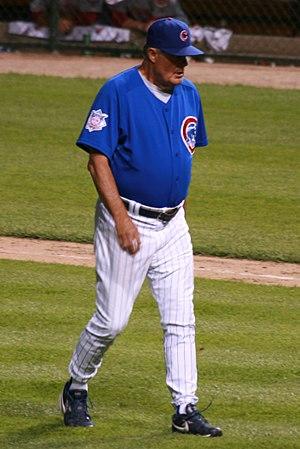
La Saison 2010 des Cubs de Chicago est la 135ᵉ saison en ligue majeure pour cette franchise.
Louis Victor Piniella, né le 28 août 1943 à Tampa aux États-Unis, est un ancien joueur et manager de baseball ayant passé au total 40 années dans les Ligues majeures.